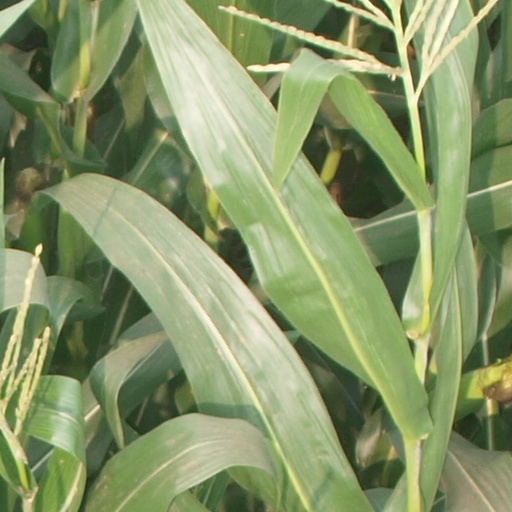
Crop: maize; corn